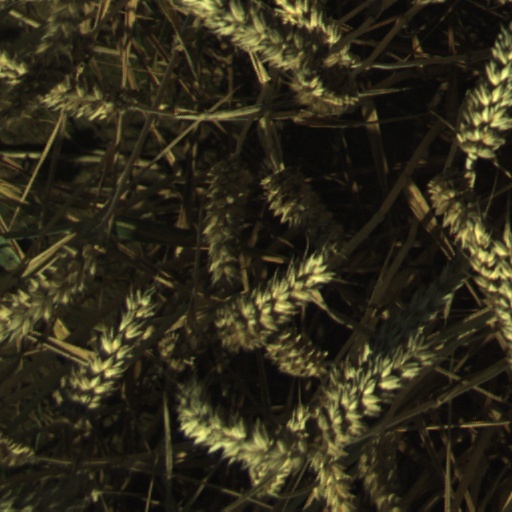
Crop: wheat